History of Cagliari

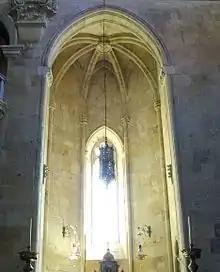
Gothic Aragonese chapel in the cathedral

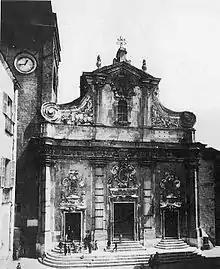
Old Baroque façade of Cagliari Cathedral

In 1258 after the defeat of William III, the last giudice of Cagliari, the Pisans and their Sardinian allies (Arborea, Gallura and Logudoro) destroyed the old capital of Santa Igia. The Giudicato of Cagliari was divided into three parts: the northwest third went to Gallura; the centre was incorporated into Arborea; the region of Sulcis and Iglesiente in the south-west was given to the Pisan della Gherardesca family, while the Republic of Pisa maintained the control over its colony of Castel di Castro. But after the battle of Meloria (1284), won by Genoa, the power of Pisa began to decline: Pisa lost Corsica, and although the republic kept control of a large part of Sardinia, its pro-imperial policy placed it in opposition to the Pope, who decided to give the island to the Aragonese kings in 1298, granting them the title of King of Sardinia and Corsica. Pisa responded by assuming direct control of the territories controlled as manor by Pisan citizens and increasingly reinforced the defenses of the island and in particular those of the Castle of Cagliari.